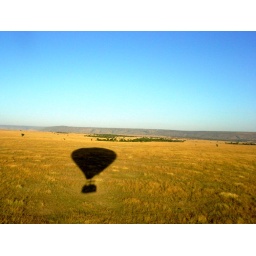
flying over the grass